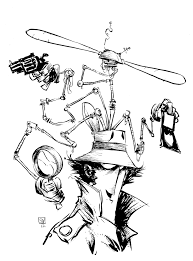
Portrait style: Cartoon Portrait